Christian Juel

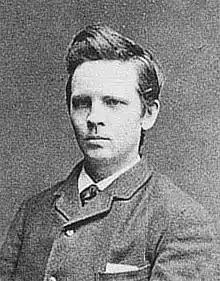
Portrait of the Danish mathematician Christian Juel (1855-1935)

Christian Sophus Juel (25 January 1855, Randers – 24 January 1935, Copenhagen) was a Danish mathematician, specializing in geometry.